Manuel Torres (footballer, born 1991)

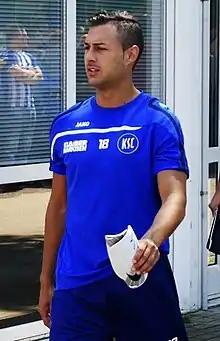
Torres in 2015

Manuel Torres Jiménez (born 5 January 1991) is a Spanish professional footballer who plays as an attacking midfielder.